What Men Want

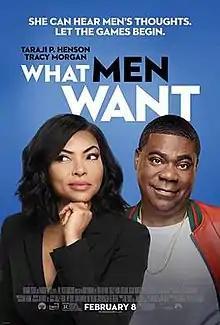
Theatrical release poster

What Men Want is a 2019 American romantic comedy film directed by Adam Shankman and starring Taraji P. Henson, Aldis Hodge, Josh Brener, Erykah Badu, Richard Roundtree and Tracy Morgan. The film is a loose remake of the 2000 film "What Women Want." The plot follows a woman who – after drinking a potent concoction given by a shaman – gains the ability to hear men's inner thoughts. The screenplay was written by Jas Waters and Tina Gordon Chism.